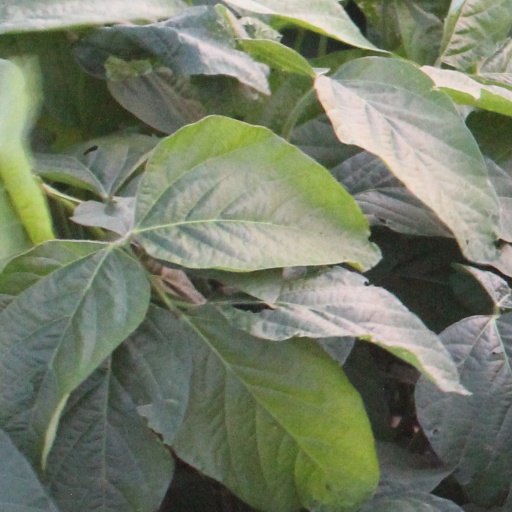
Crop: soybean